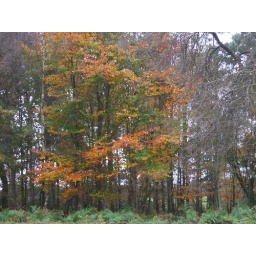
tree near main road